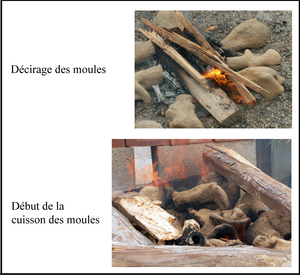
Une sculpture en bronze est obtenue à partir d'un modèle original en terre, en cire ou en plâtre qui est fondue en bronze à partir d'un moule. En sculpture, cette technique remonte à la plus haute Antiquité, depuis au moins le IIIᵉ millénaire av. J.‑C..